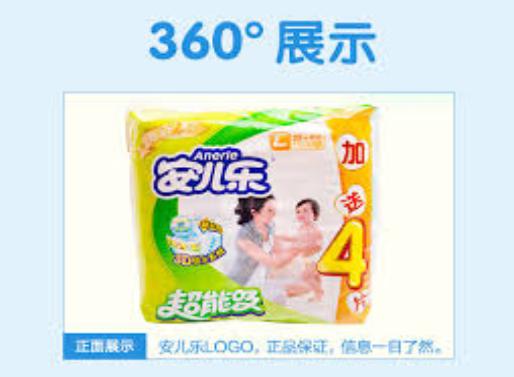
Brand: anerle
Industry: Necessities